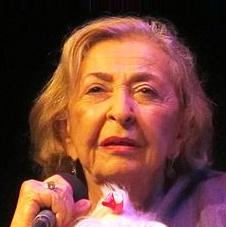
Age: 83